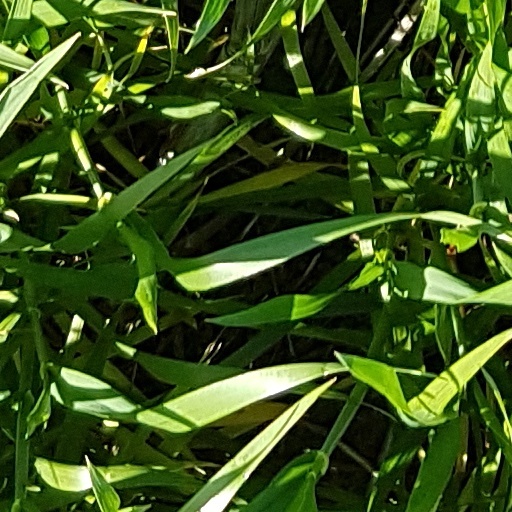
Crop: wheat